Union of South American Nations

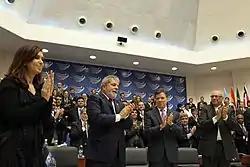
South American leaders during the Unasur 4th Summit, in Georgetown, Guyana.

The Economic and Financial Council of Unasur was established on 12 August 2011, in Buenos Aires, during a meeting of Finance Ministers and representatives of the Central Banks of the twelve countries of the region. Argentine Deputy Economy Minister Roberto Feletti said that the council would study measures to strengthen regional trade in national currencies without the use of dollar. "We have reached an agreement on three axes of work and one of them is to move forward with multilateral payment mechanisms, to sustain trade and protect the volumes of reserves," Feletti said, noting that trade between countries in the region moves 120 billion dollars annually. "The use of national currencies, excluding the dollar, protects reserves and increases trade because there are lower transaction rates." He also detailed plans of the technical groups focused on the development and strengthening of Development Banks, such as CAF – Development Bank of Latin America and the Caribbean and the Bank of the South. He explained that the technicians will review the Latin American Reserve Fund (FLAR), aiming at in order to give greater capacity to intervene to the governments of the bloc in case of speculative attacks against currency or sovereign debt.